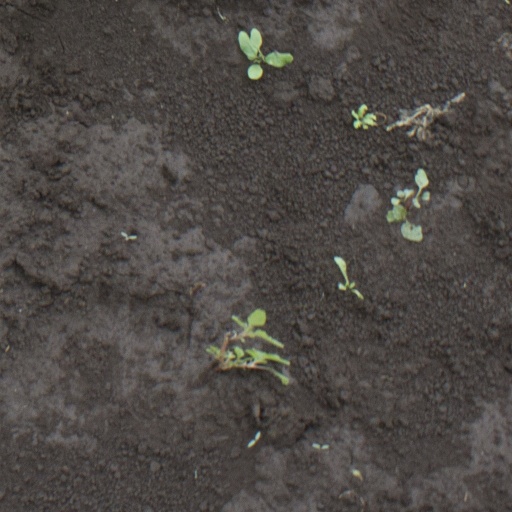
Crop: soybean